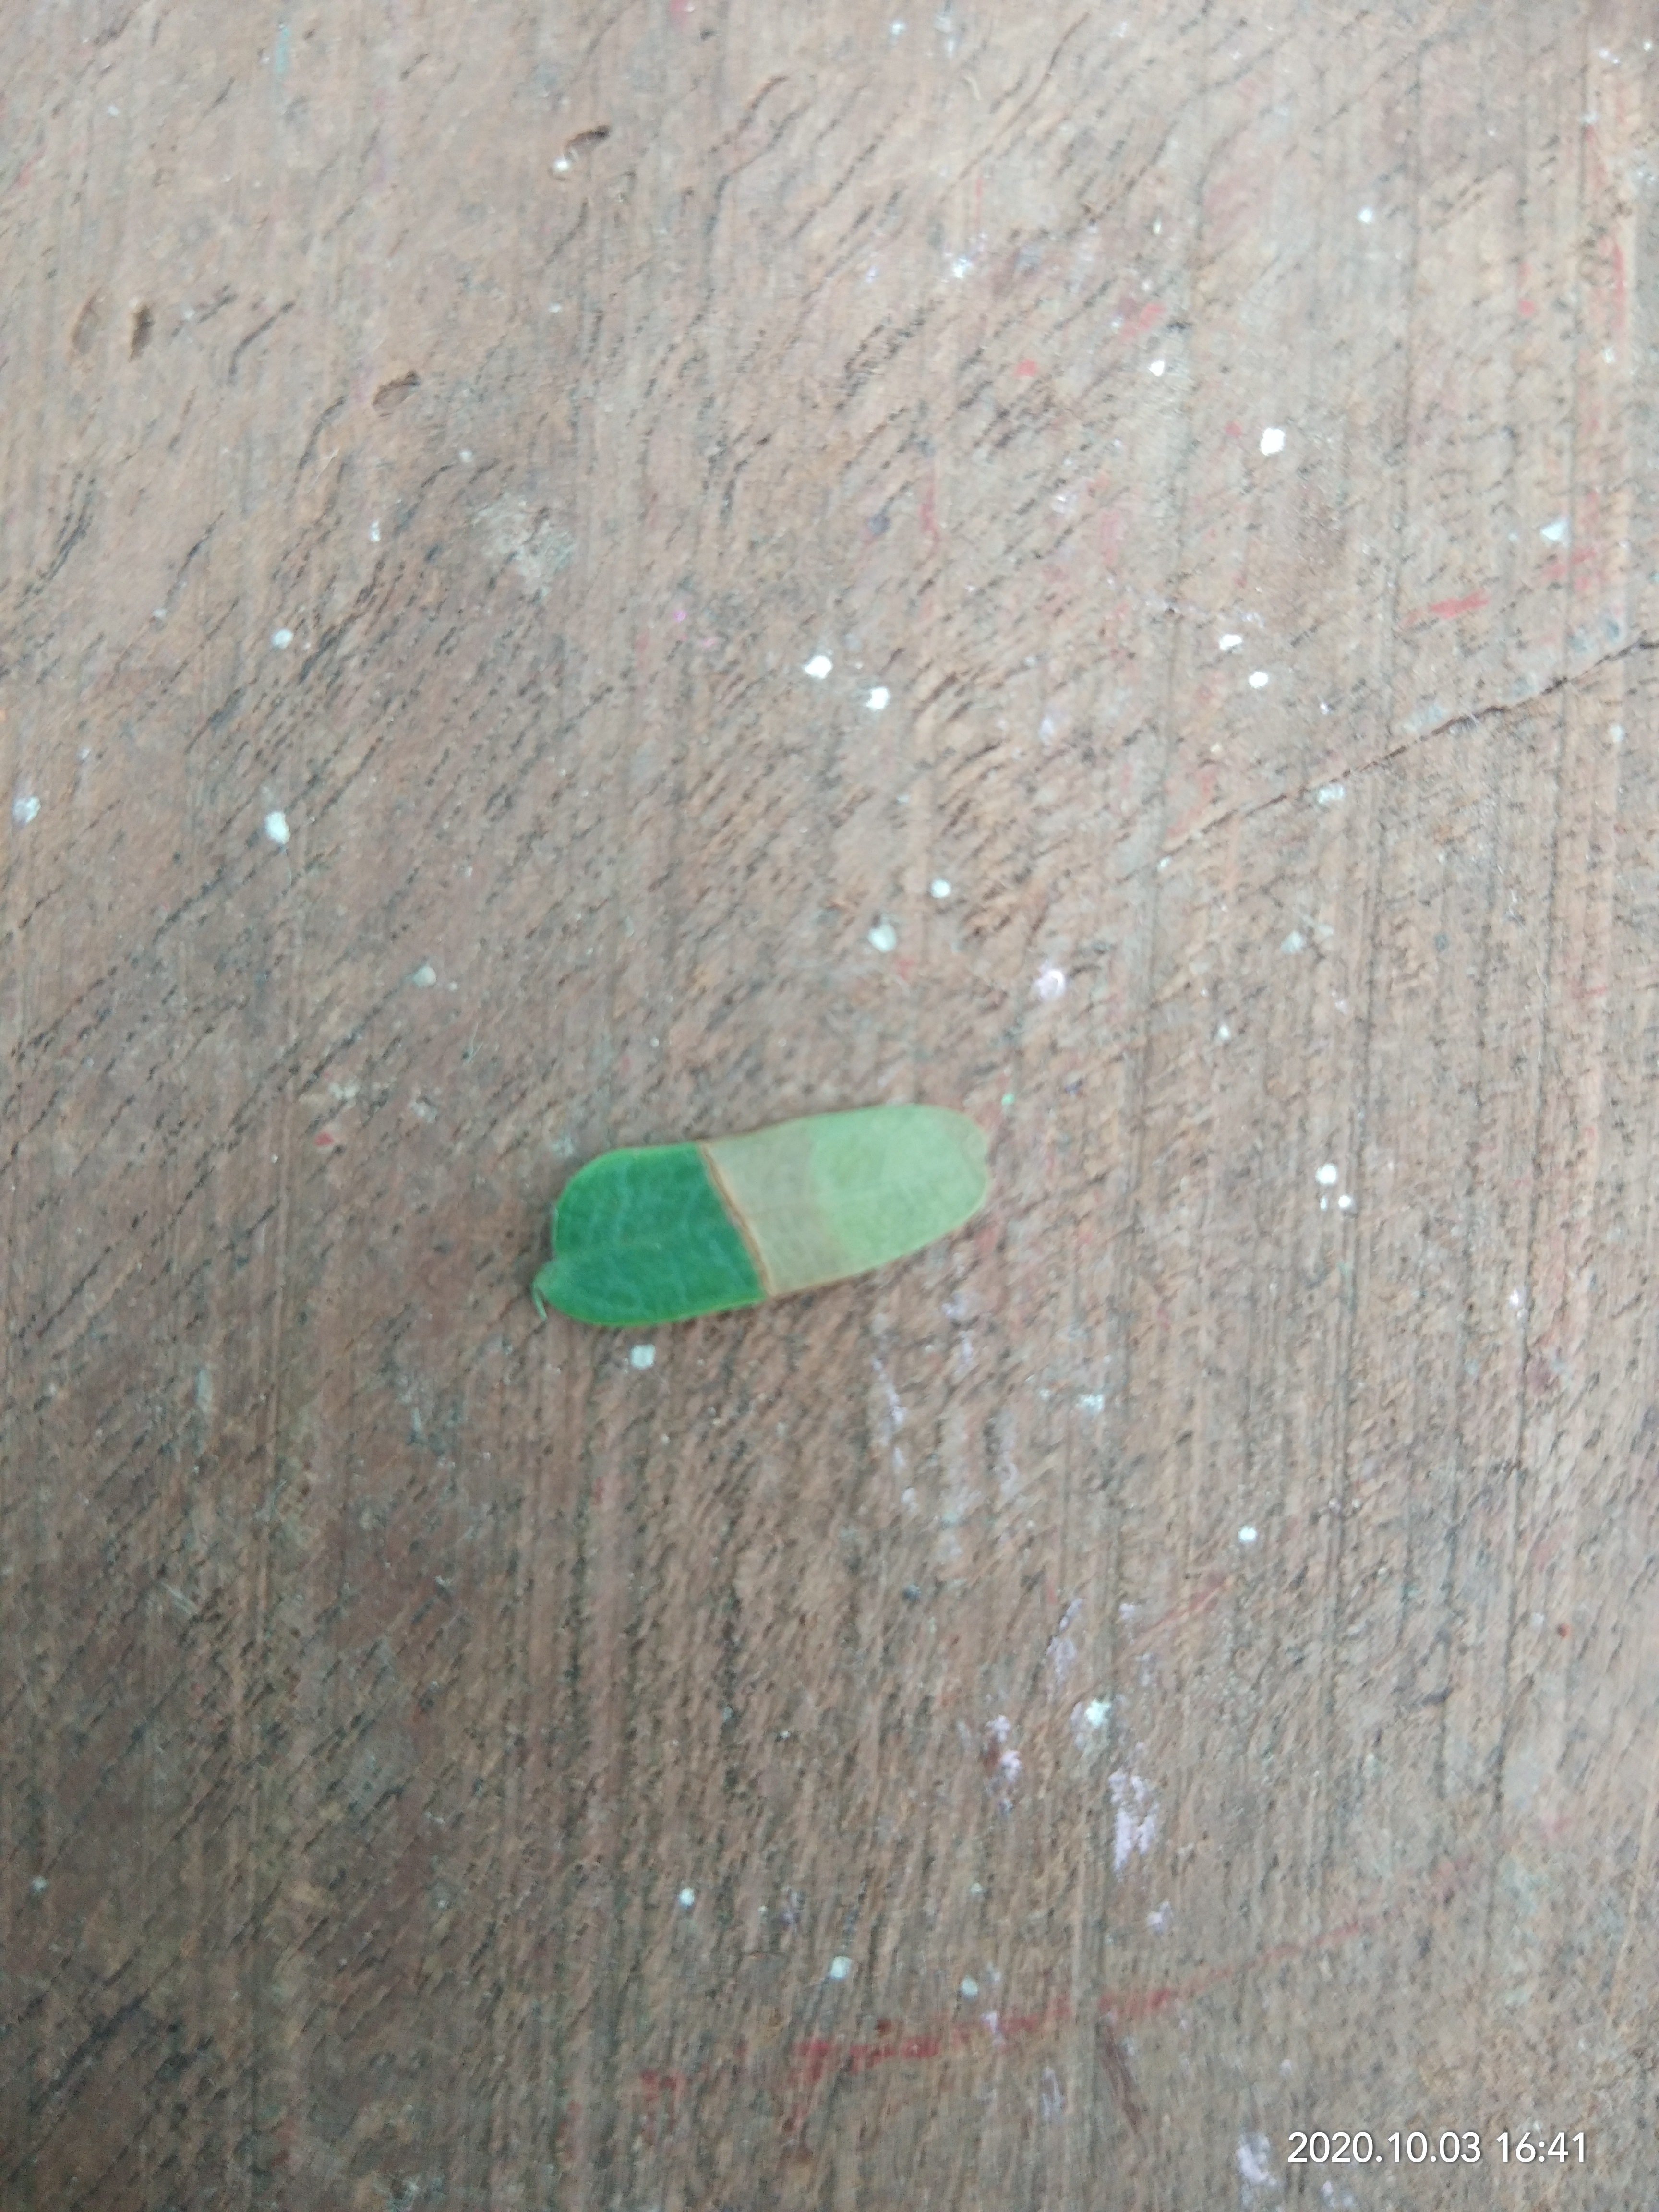
Plant: Tamarind